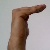
The image shows a hand gesture representing a space in Indian Sign Language.